LGBTQ rights in Vanuatu

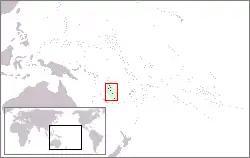
Vanuatu

Lesbian, gay, bisexual, and transgender (LGBT) persons in Vanuatu may face legal challenges not experienced by non-LGBTQ residents. Same-sex sexual activity is legal, but households headed by same-sex couples are not eligible for the same legal protections available to opposite-sex married couples. In November 2024, legislative action certified a ban on any religious, civil and traditional marriages between two people of the same sex.